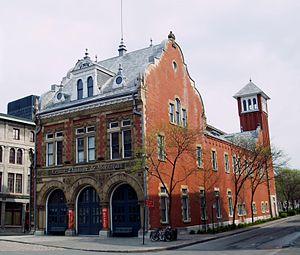
Centre d'histoire de Montréal
La place D'Youville du Vieux-Montréal est une place importante de l'histoire de Montréal. Elle est nommée en l'honneur de Marguerite d'Youville. Elle s'étend de la place Royale à la rue McGill.